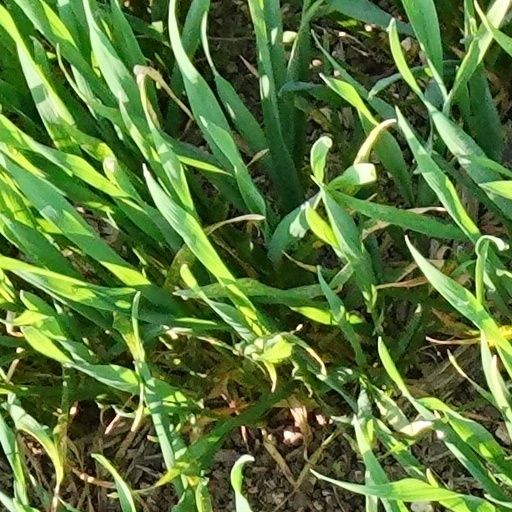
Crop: wheat